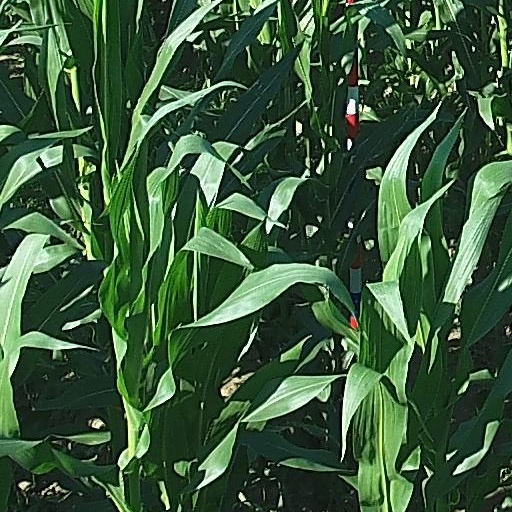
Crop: maize; corn